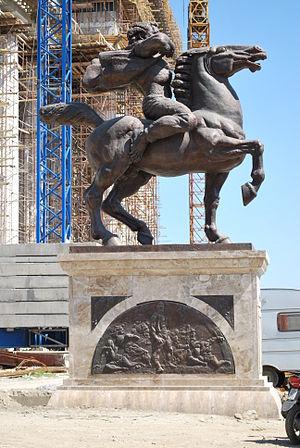
Petar Karpoch, mort en 1689, est un haïdouk, un héros bulgare et serbe qui a conduit une révolte contre les autorités ottomanes lors de la guerre austro-turque, qui a eu lieu de 1683 à 1699. Sa date de naissance et ses origines sont obscures même si certains auteurs voient en lui un Serbe de Bulgarie. En son honneur, son nom a été donné à de nombreuses places et rues en république de Bulgarie, ainsi qu'à une municipalité de Skopje, la capitale du pays.
Skopje 2014 est une vaste campagne d'aménagement et de construction qui doit donner un nouveau visage au centre de Skopje, capitale de la République de Macédoine. La ville, détruite par un tremblement de terre en 1963, présente en effet un urbanisme moderniste dépourvu de monuments historiques et d'édifices prestigieux, habituels dans le paysage des autres capitales européennes. L'opération prévoit notamment la reconstruction de monuments emblématiques disparus lors du séisme ainsi que la création de musées, de monuments commémoratifs, etc.
Cet article recense les statues équestres en Macédoine du Nord.